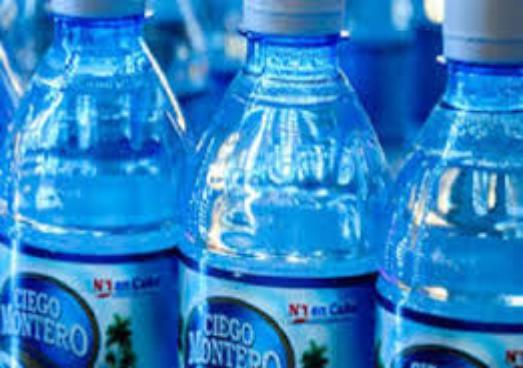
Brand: Ciego Montero
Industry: Food